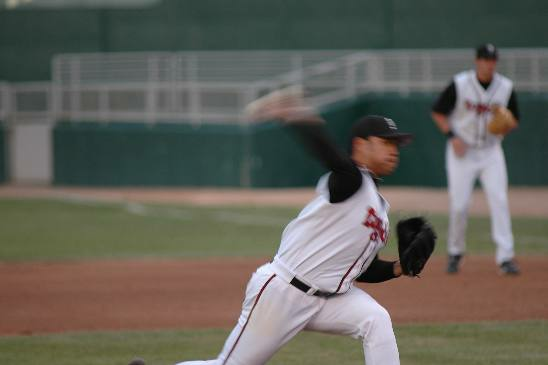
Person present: Yes